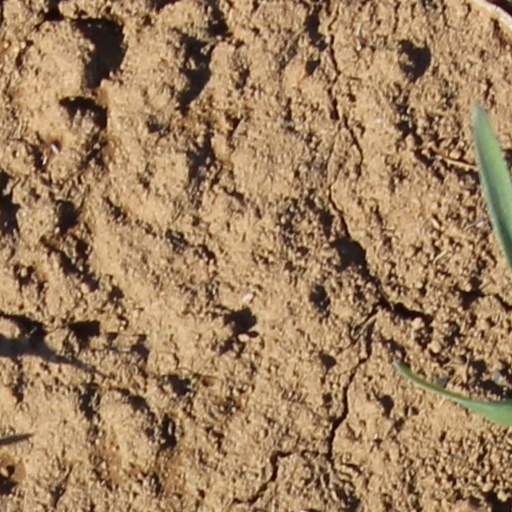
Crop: wheat